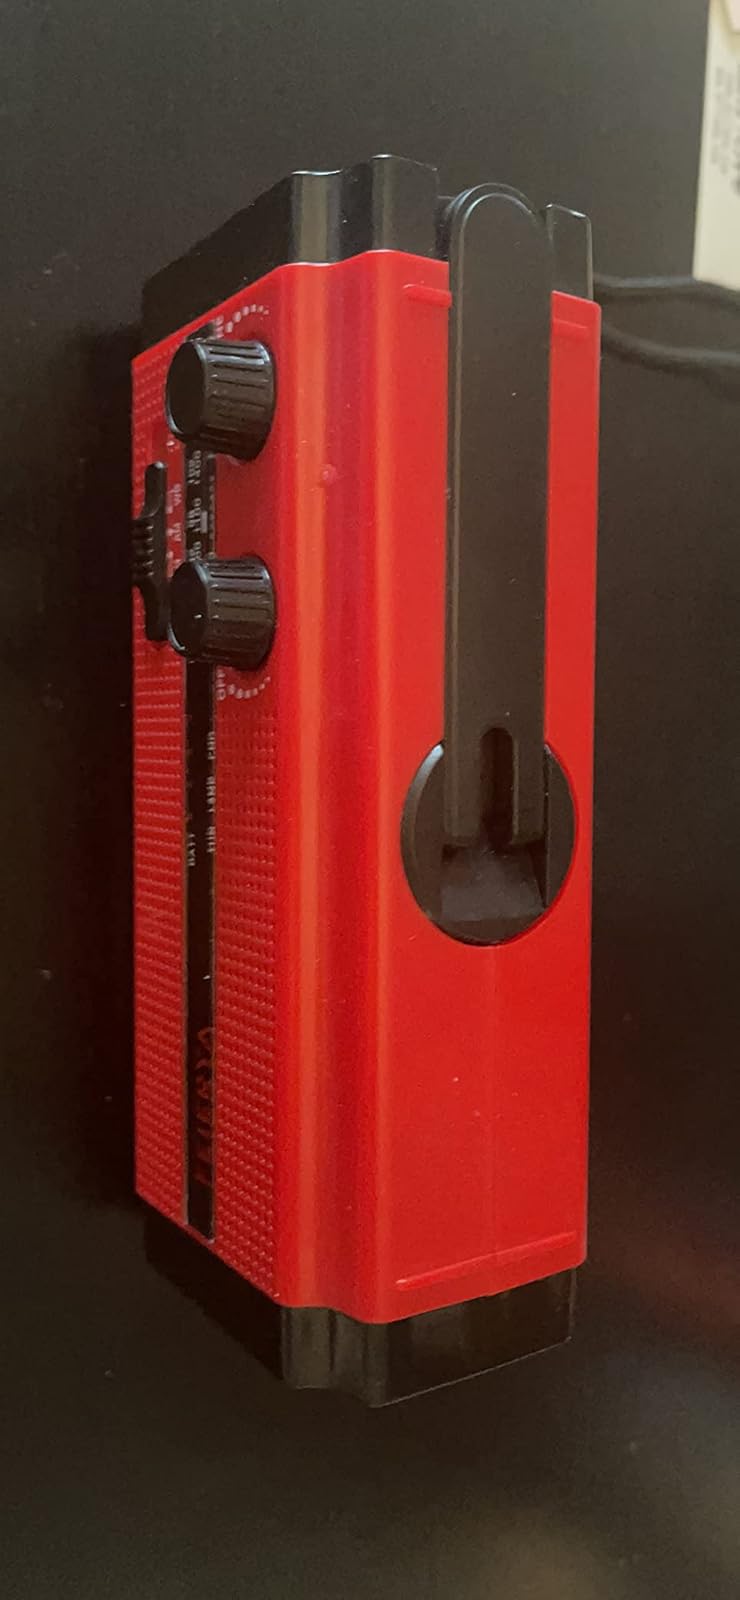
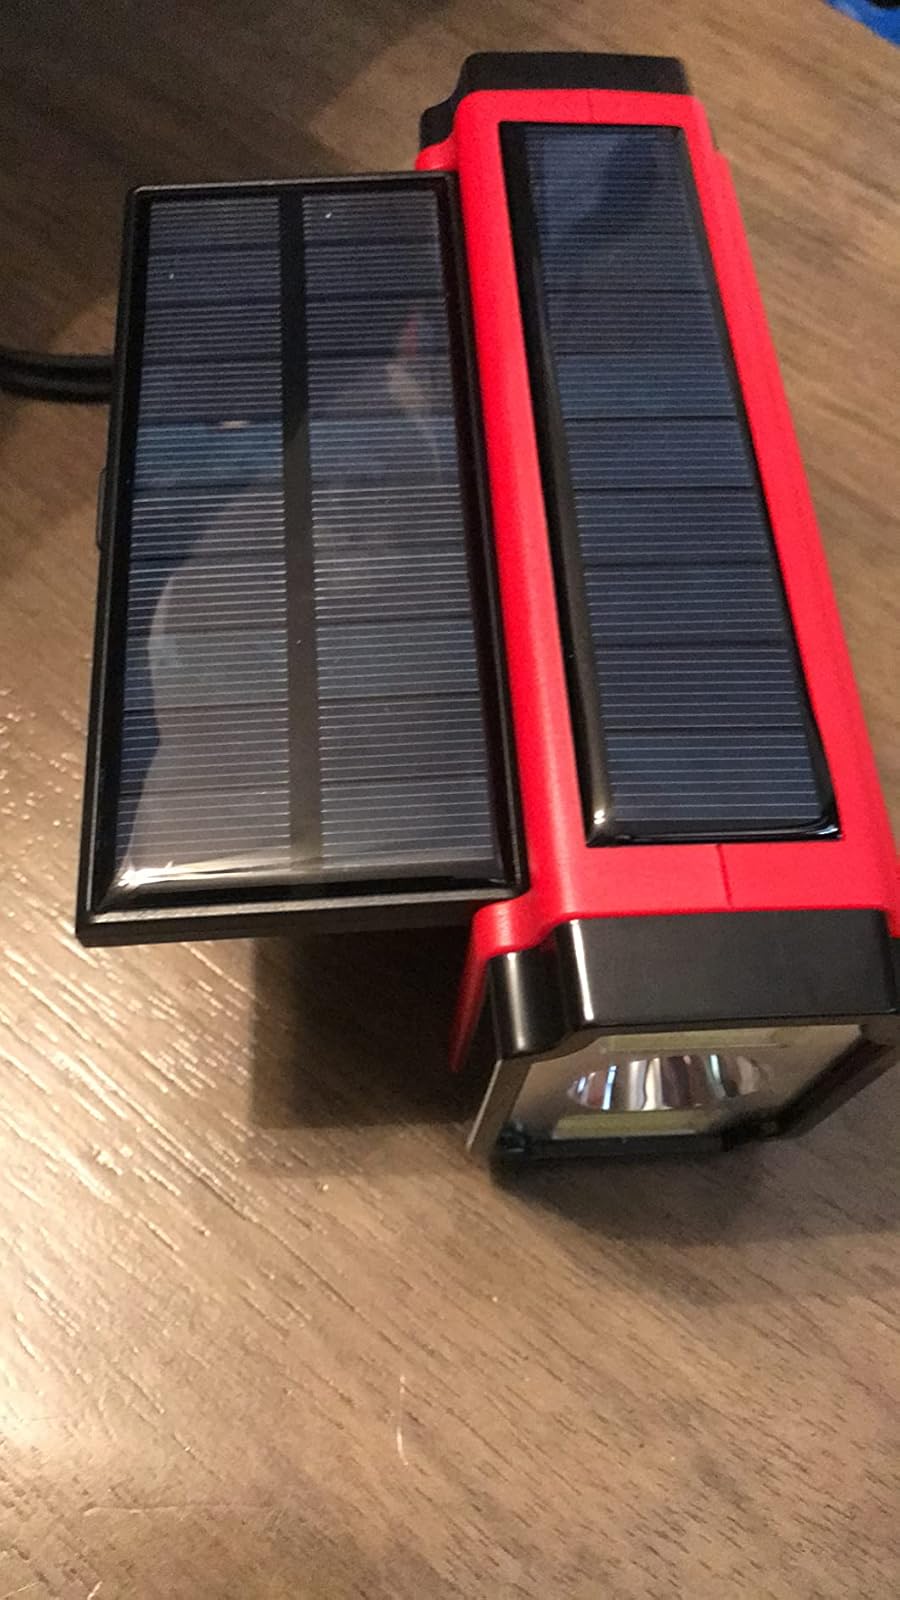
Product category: radio
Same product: yes